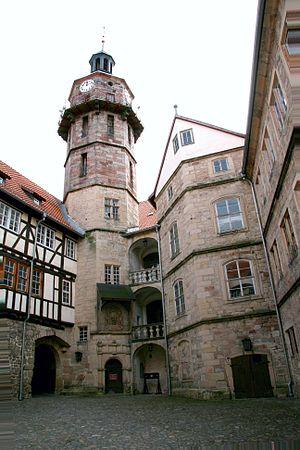
Schleusingen est une petite ville allemande de Thuringe située dans l'arrondissement de Hildburghausen. Elle fut la résidence des comtes de Henneberg jusqu'à la fin du XVIᵉ siècle ainsi que le chef-lieu d'un cercle du royaume de Prusse de 1815 à 1946.